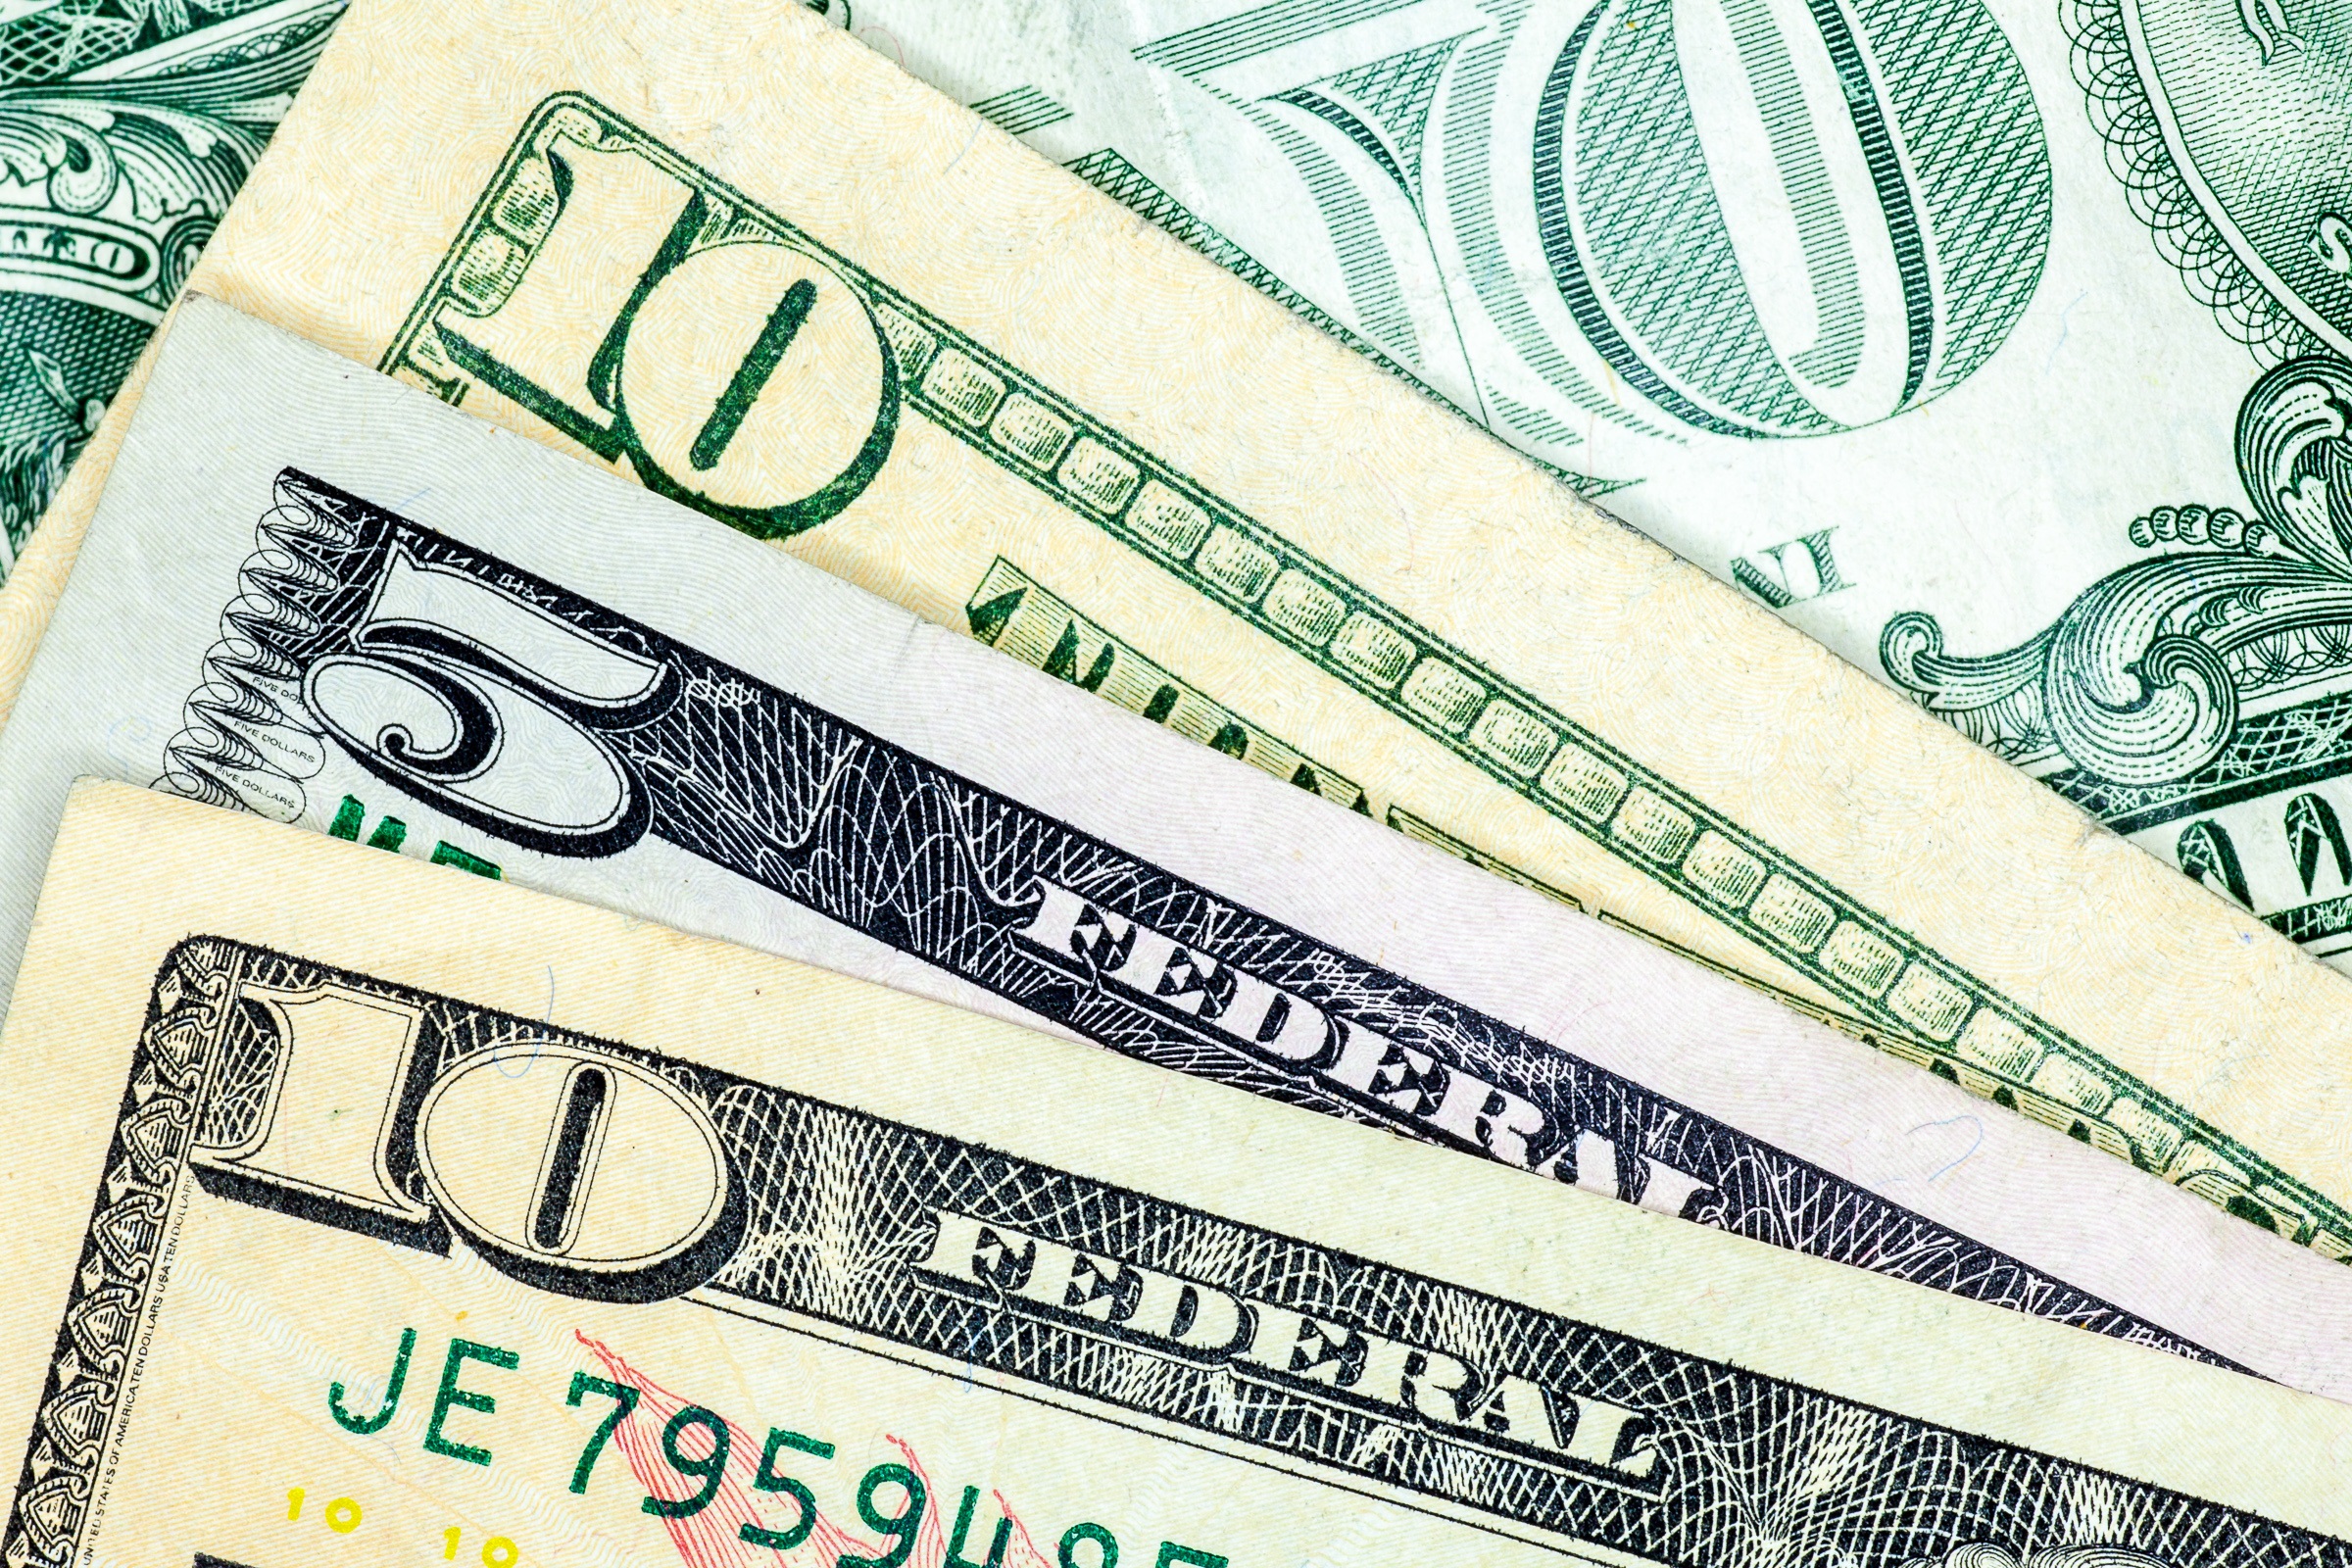
group, white, texture, number, isolated, pattern, green, symbol, color, macro, usa, money, business, closeup, paper, close up, cash, bank, american, design, currency, new, dollar, usd, banking, bill, rich, credit, us, hamilton, ten, financial, many, savings, heap, success, finance, wealth, wages, exchange, banknote, pay, loan, money handling, greenback